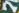
Number: 7